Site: brandenburg
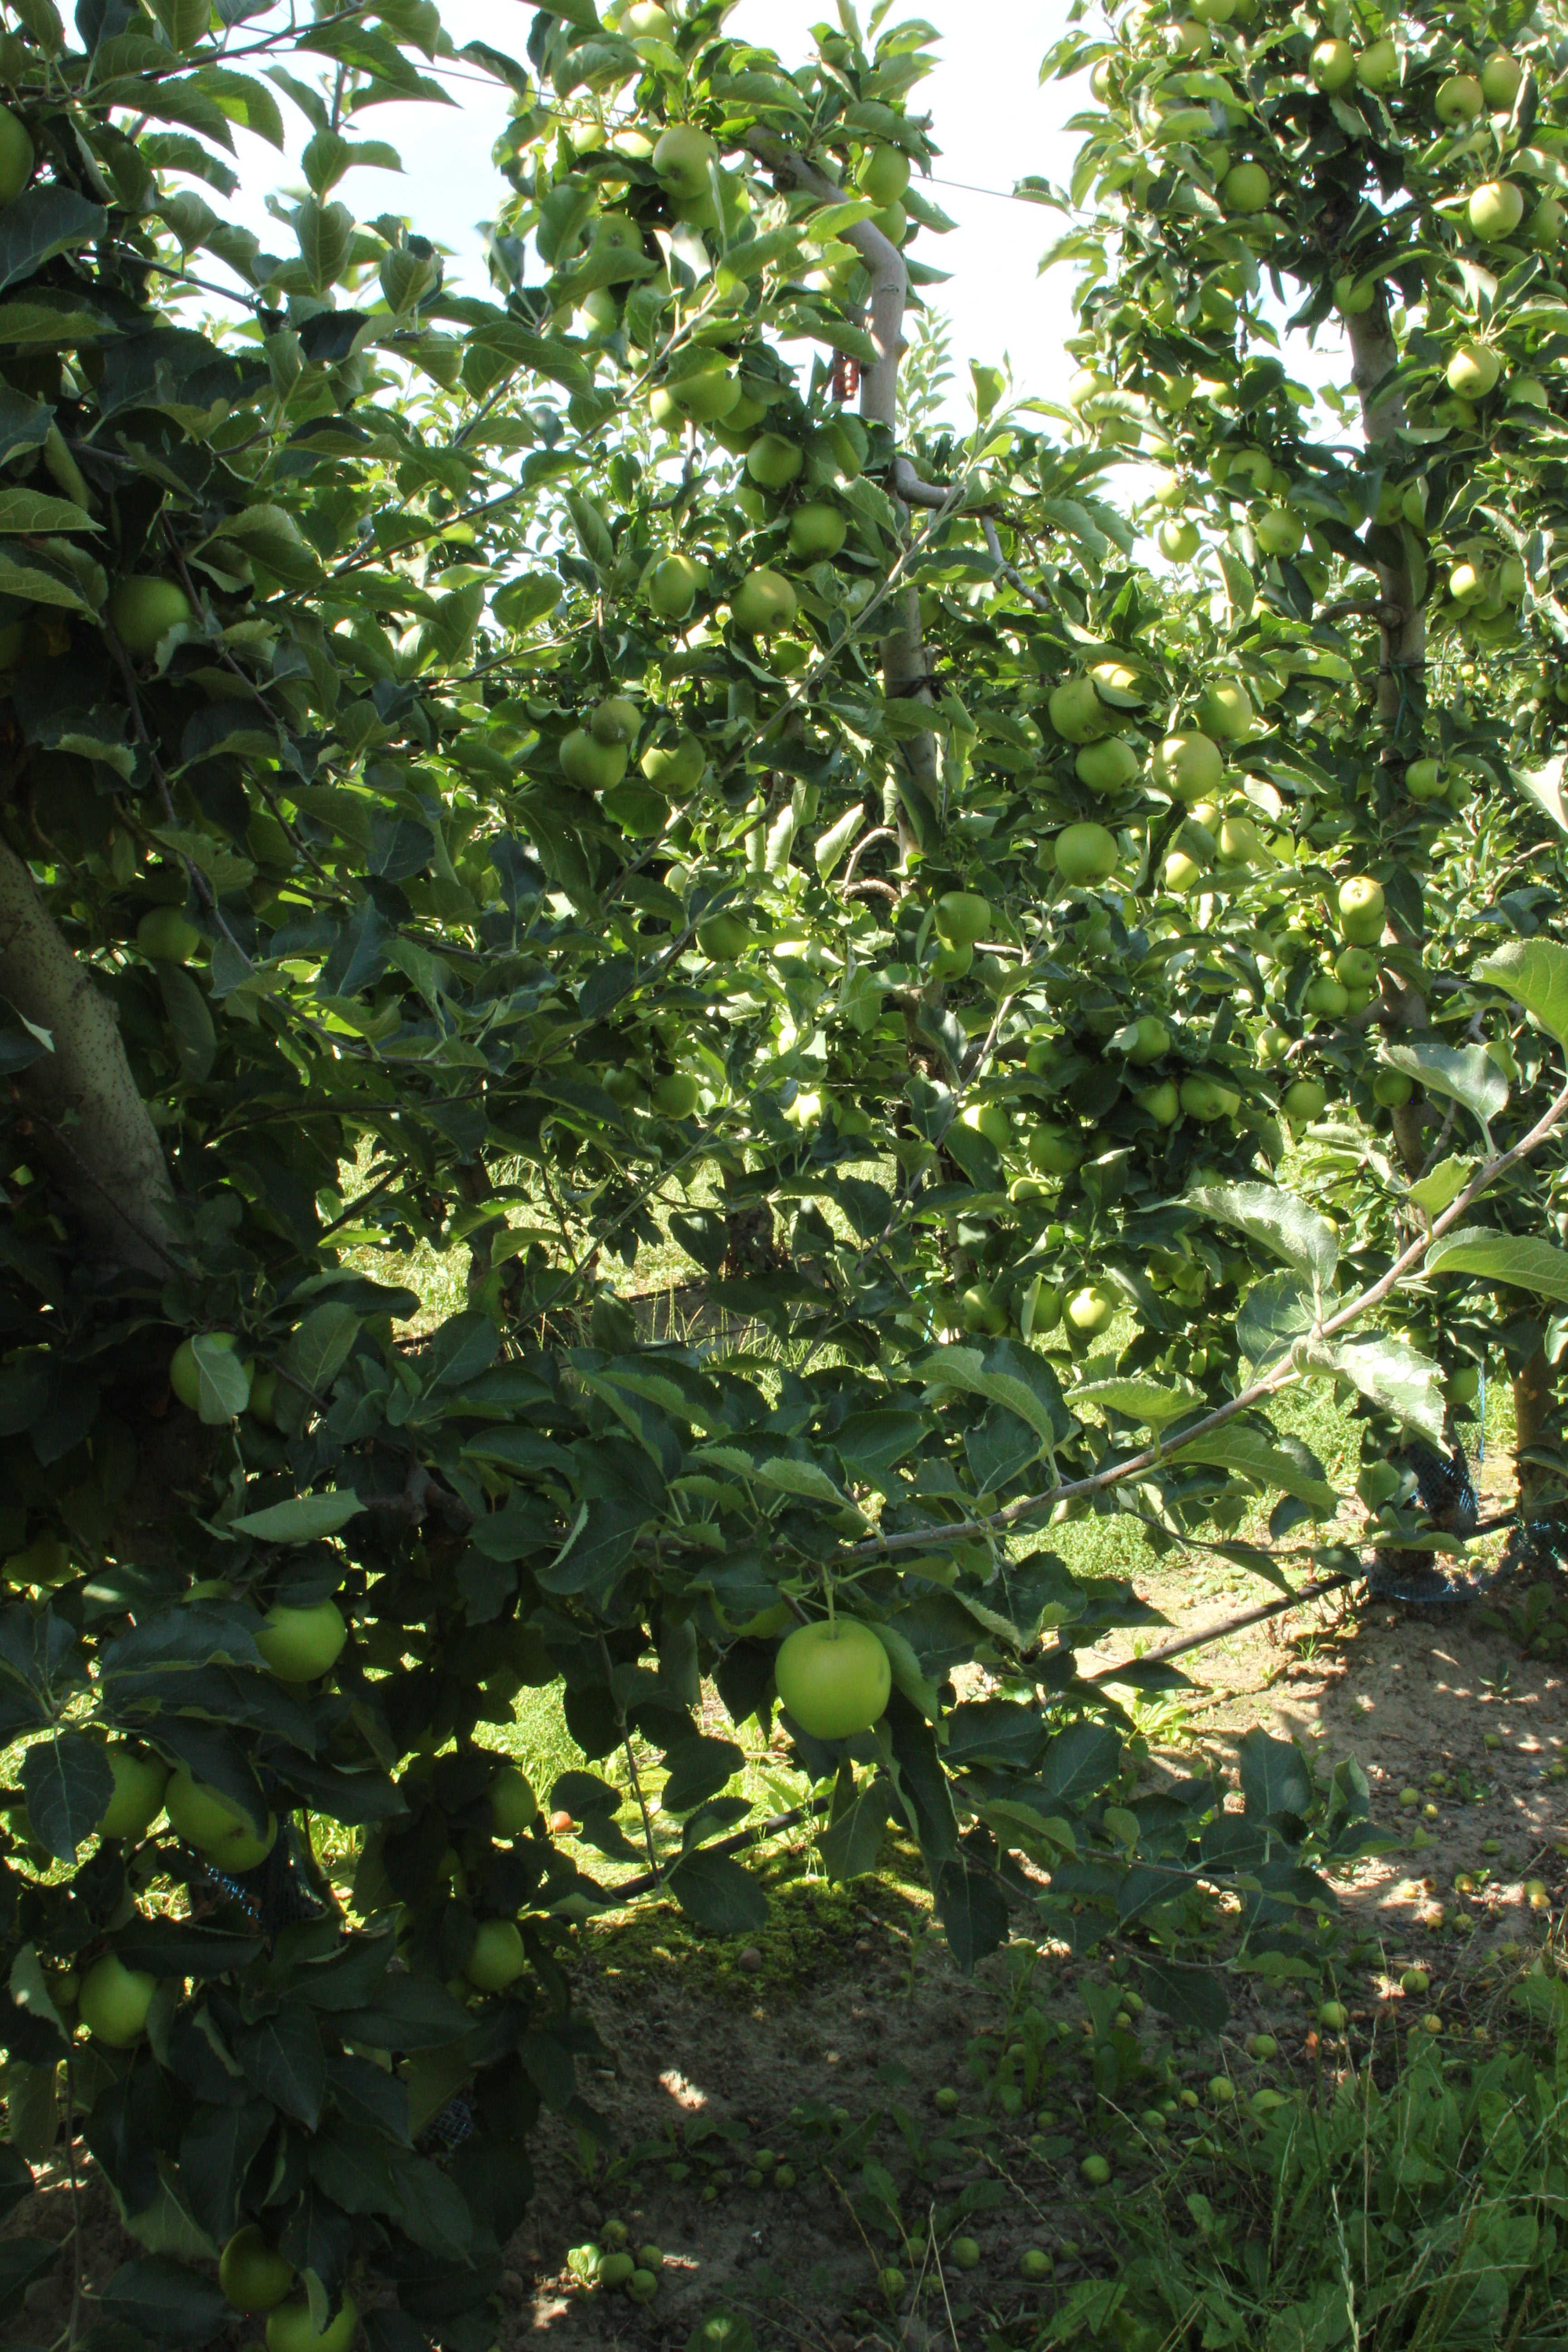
Growth stage (BBCH 77): Development of fruit